Sky position (RA, Dec in degrees): 190.442, -2.324
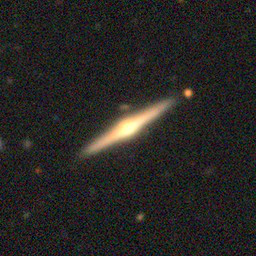
Galaxy morphology: Edge-on Galaxies with Bulge